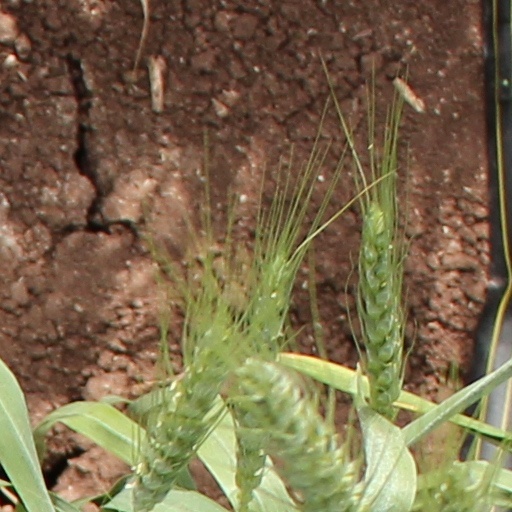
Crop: wheat